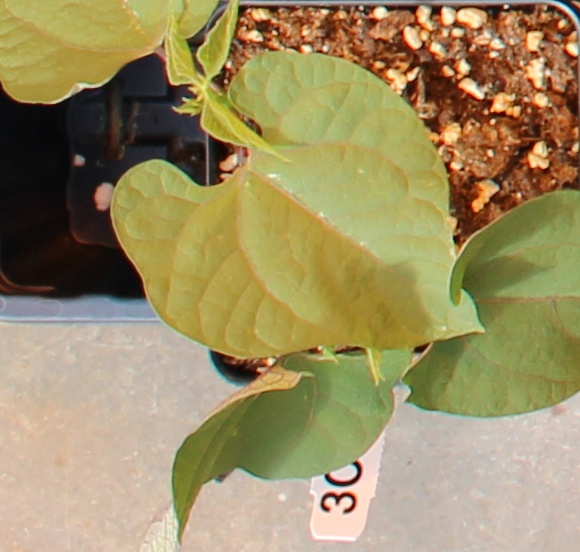
Label: Blackbean